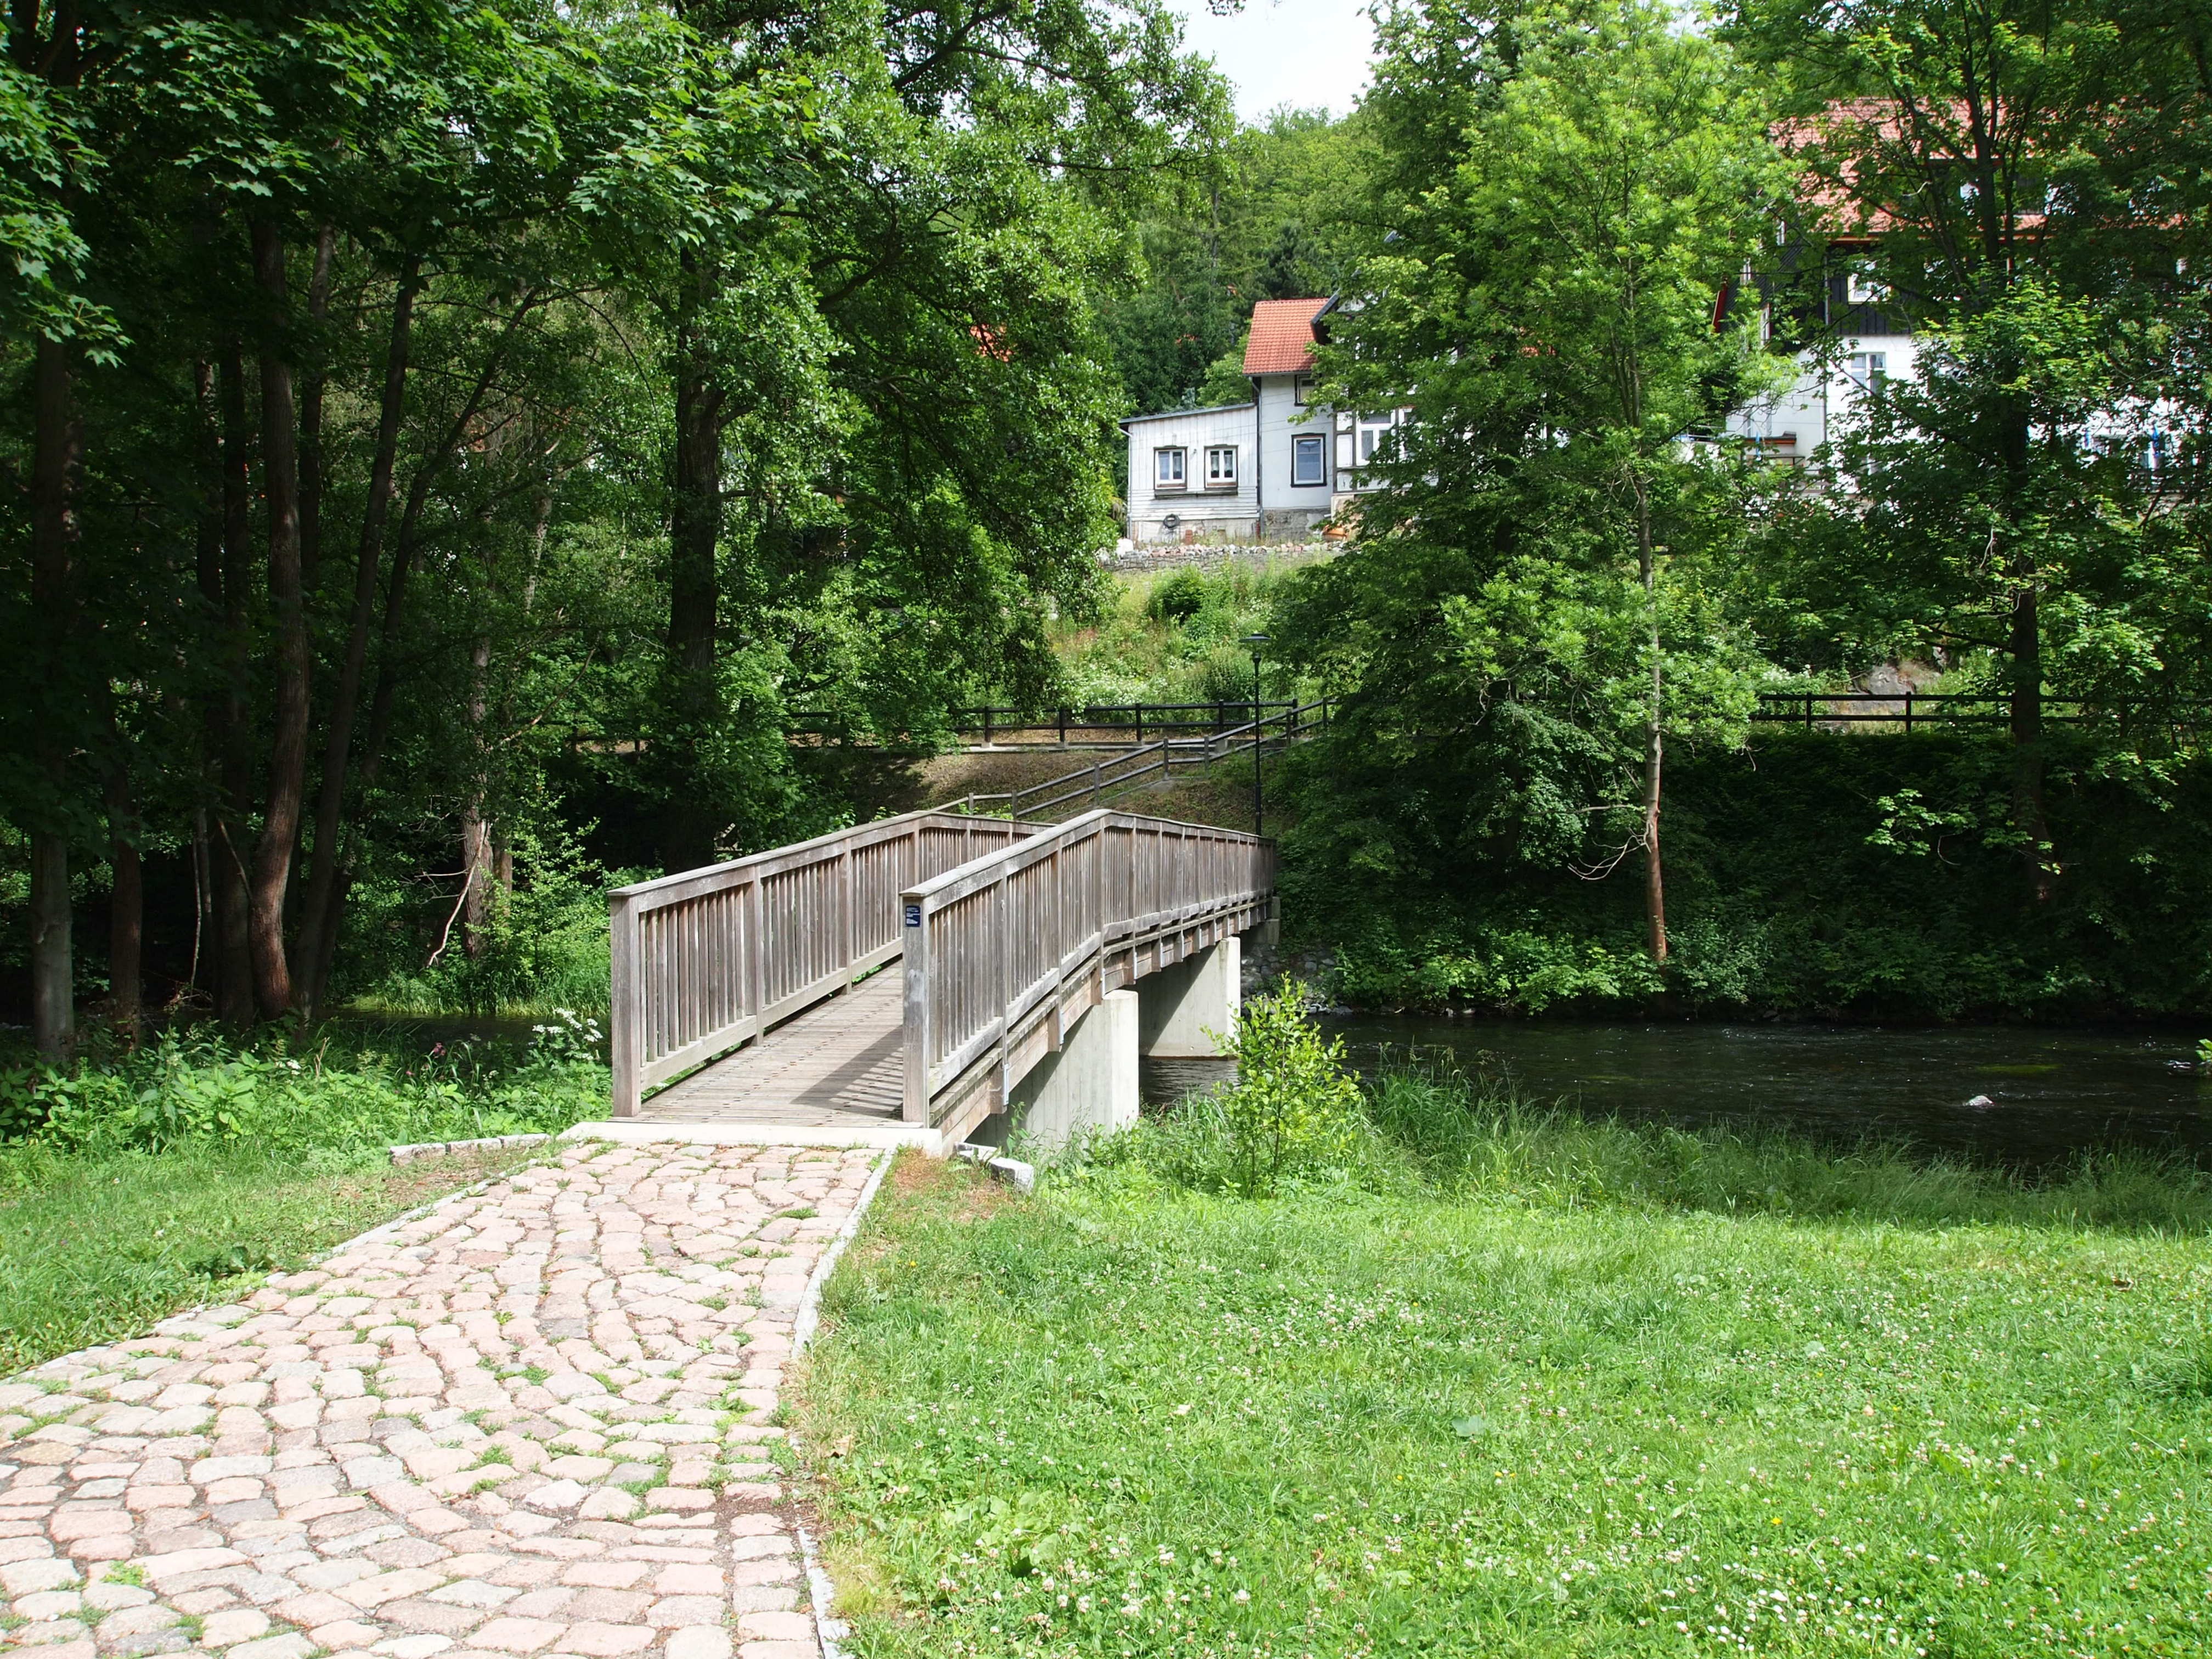
landscape, water, nature, path, trail, lawn, walkway, summer, stream, spring, scenic, cottage, backyard, garden, waterway, trees, outside, footbridge, germany, estate, yard, outdoor structure